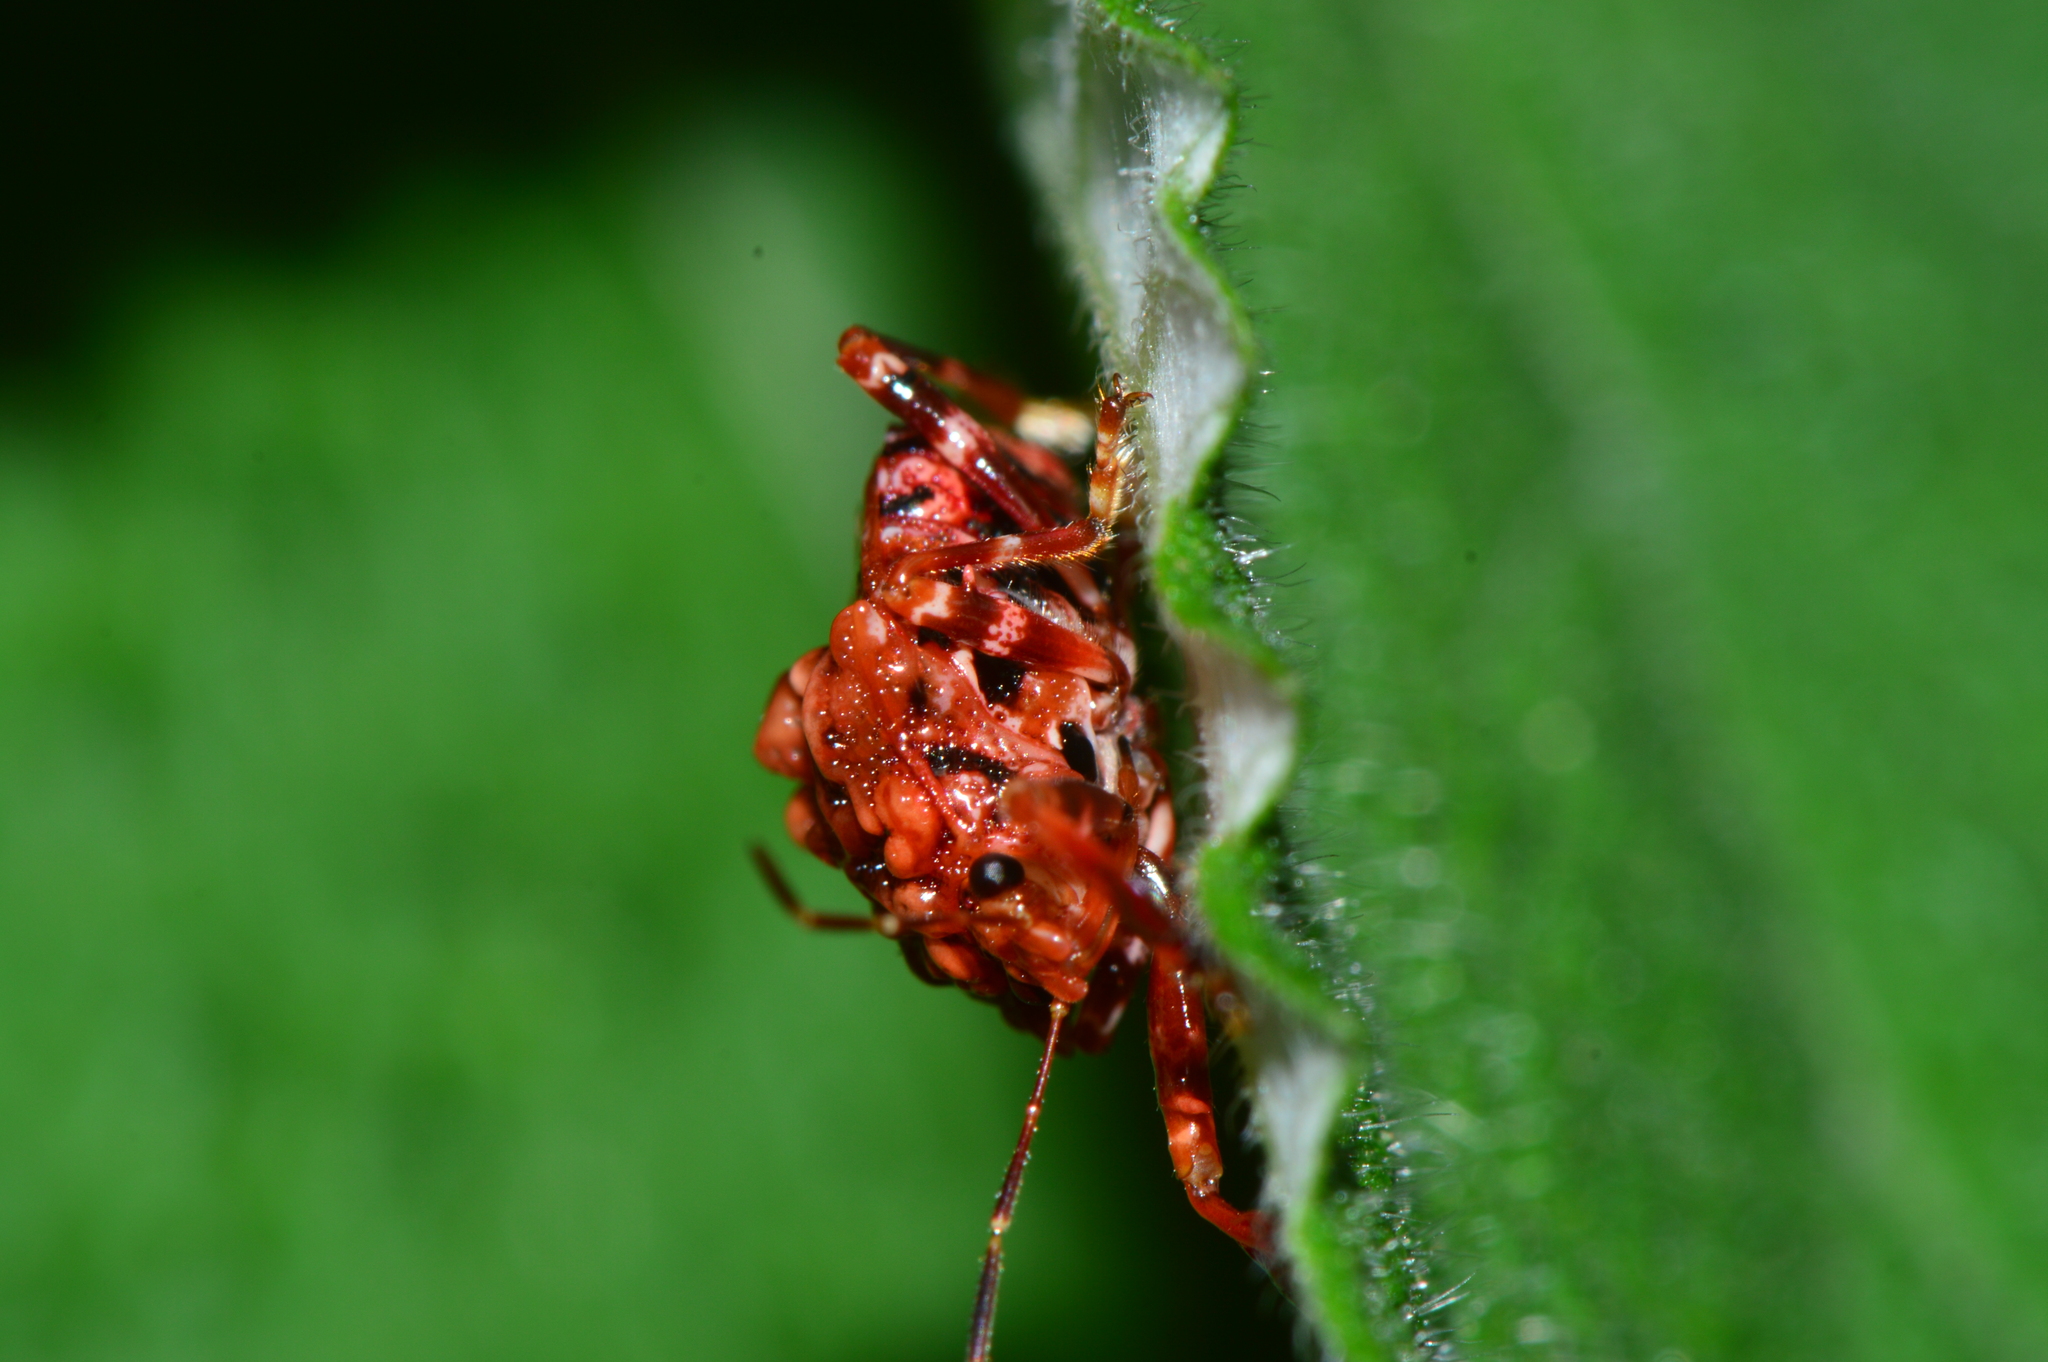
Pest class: stink_bug